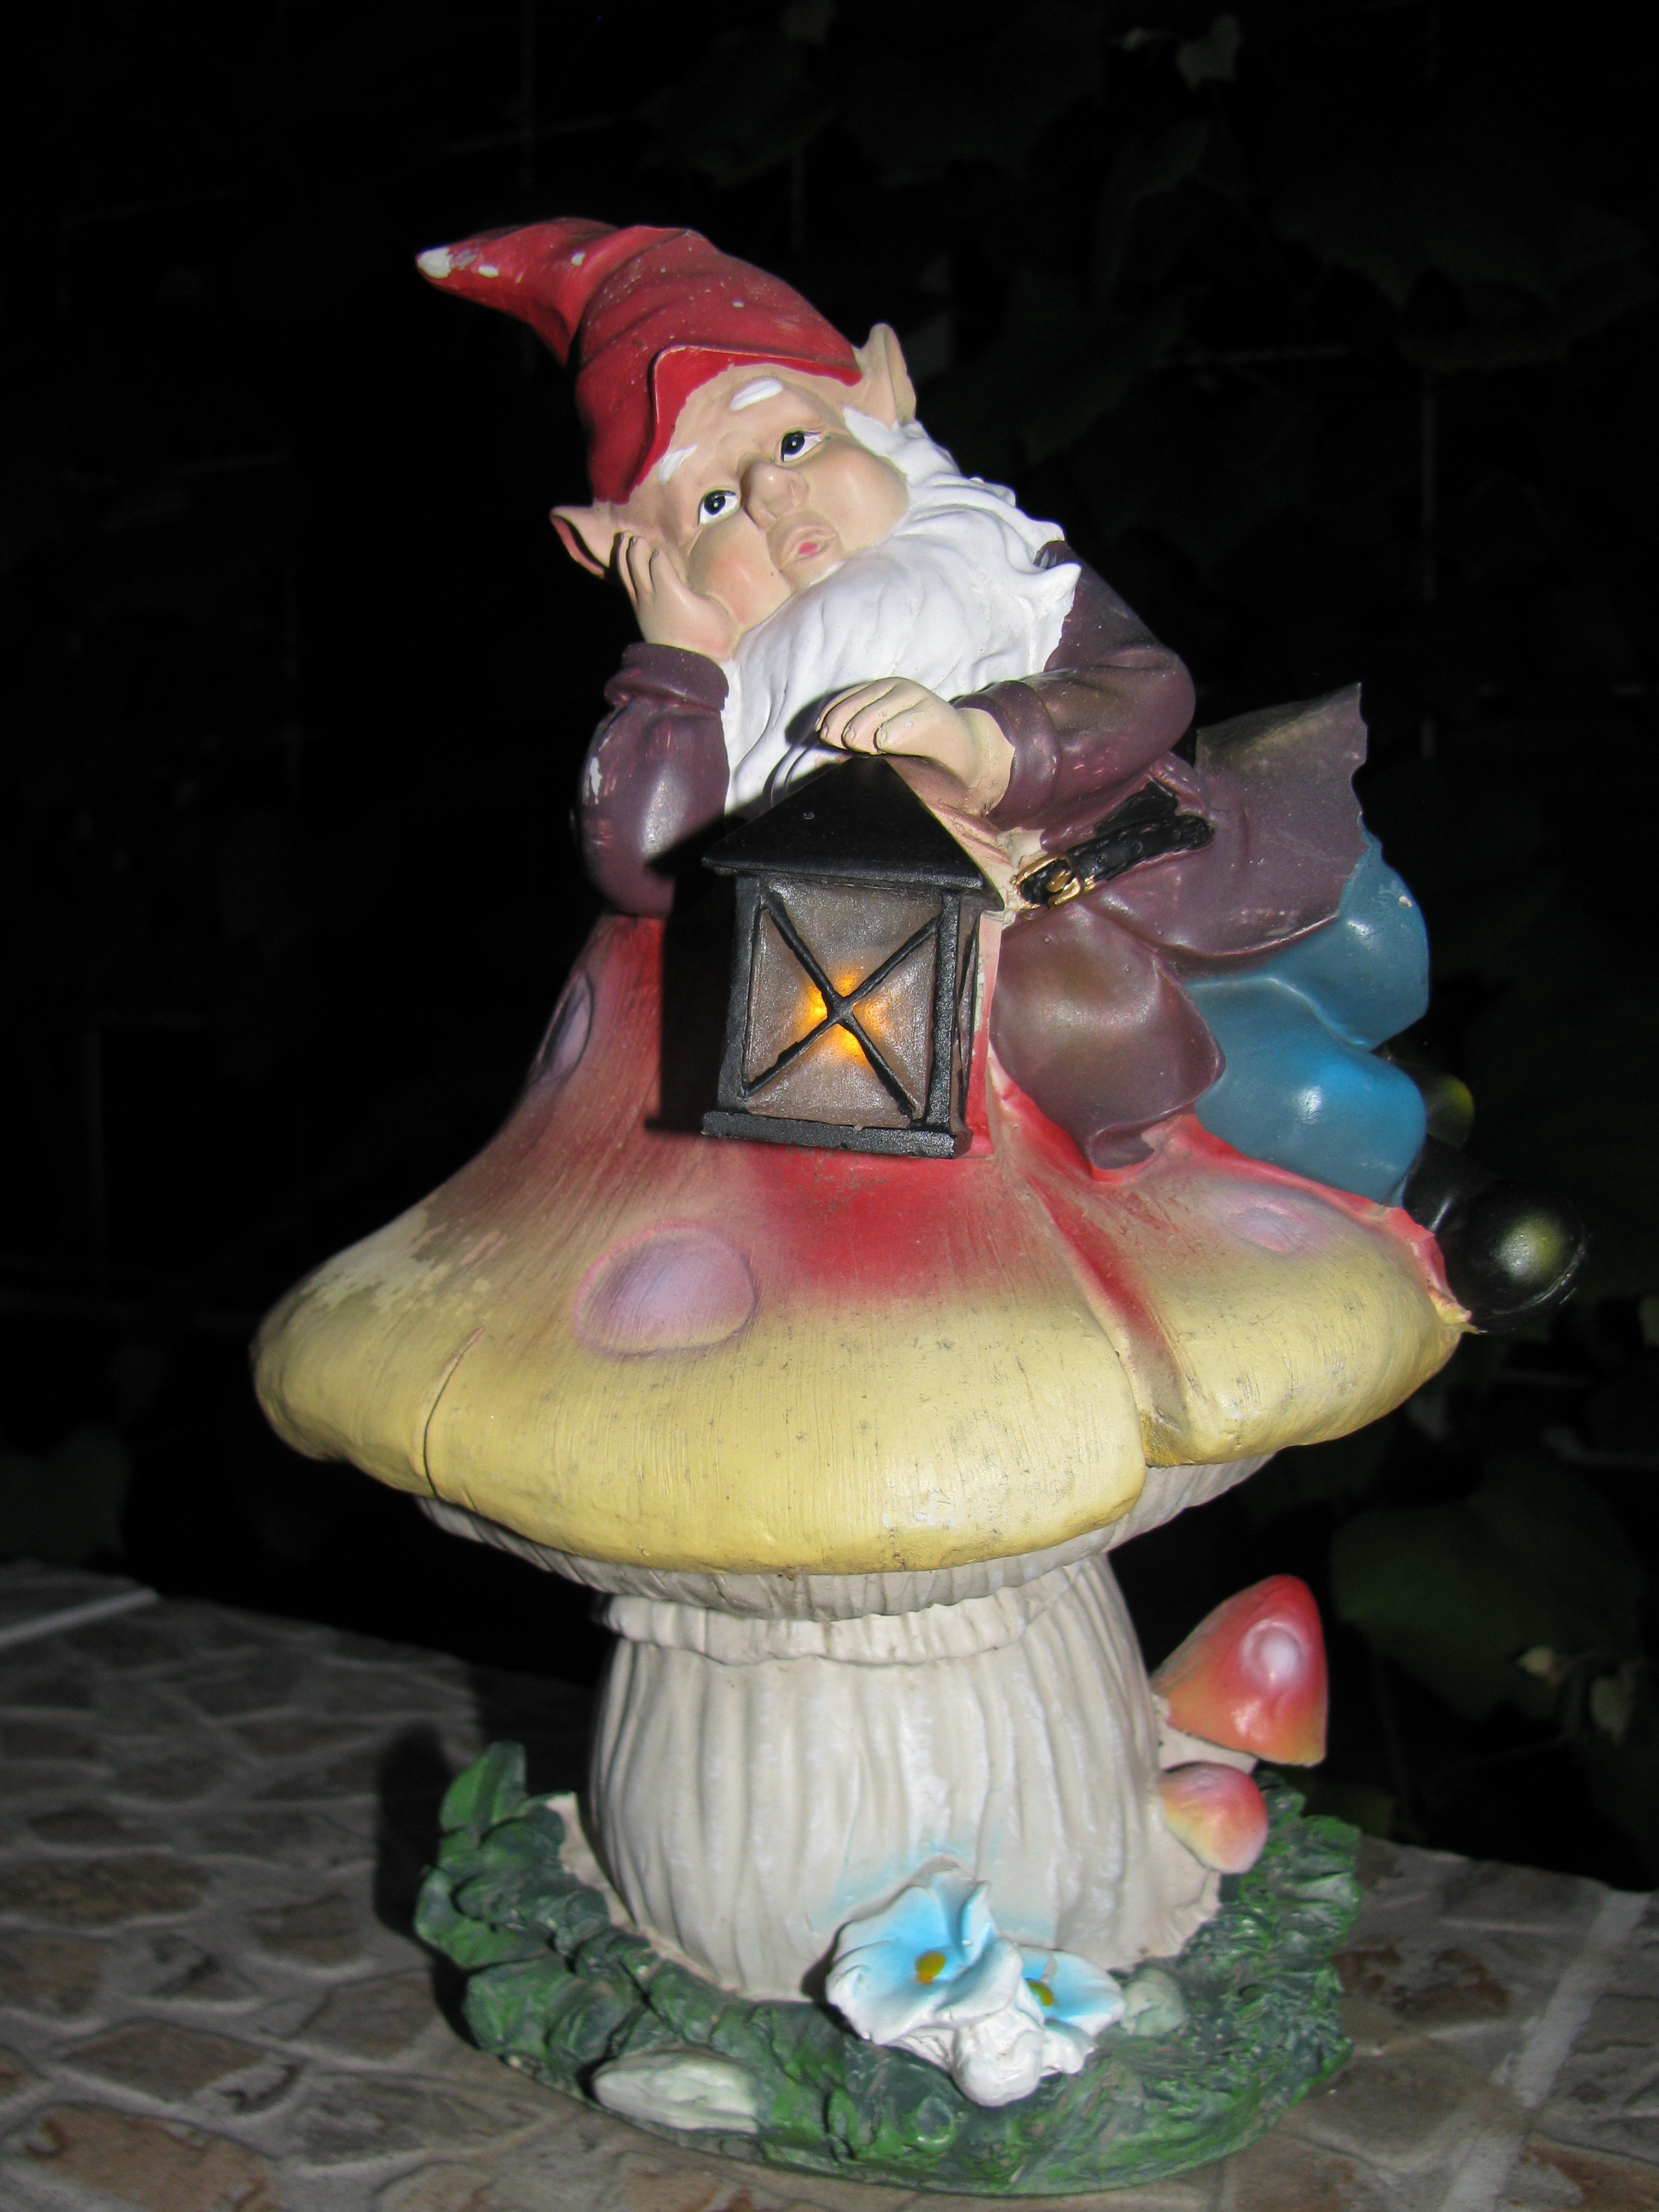
outdoor, monument, statue, decoration, garden, decor, decorative, figurine, dwarf, yard, gnome, garden gnome, lawn ornament